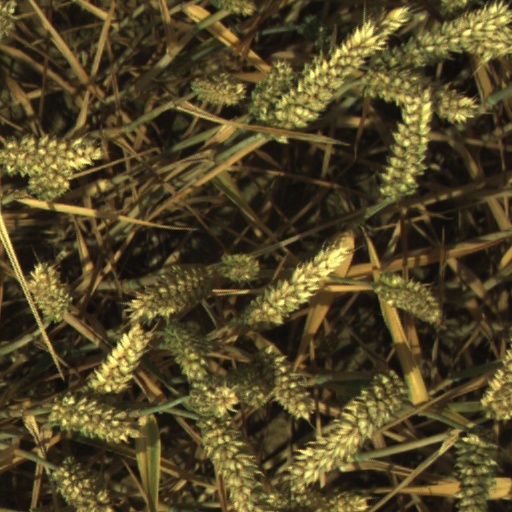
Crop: wheat